Rice production in China

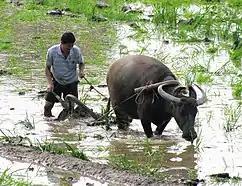
Farmer plowing rice paddy field with a water buffalo

Cropping systems vary across China due to differences in climate in each growing region. Single rice cropping is predominant in the North, accounting for 17% of the country's total rice production. Double rice cropping is mainly utilised in the South, accounting for 34% of the country's production rate. Annual rice-upland crop rotation systems are commonly used in Central regions such as Hubei, Sichuan, Anhui, and Jiangsu provinces, as well as near the Yangtze River Valley. Rice-upland systems generate 49% of the nation's rice production.